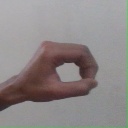
अक्षर: औ